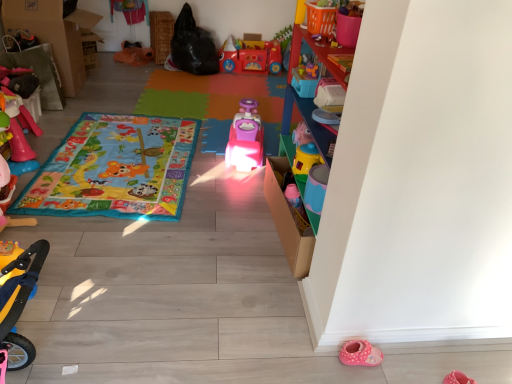
Question: Identify some spots in the free space between rubberized yellow scooter at left, acting as the 2th toy starting from the left, and multicolored fabric play mat at center, the 1th blanket viewed from the front. Your answer should be formatted as a list of tuples, i.e. [(x1, y1)], where each tuple contains the x and y coordinates of a point satisfying the conditions above. The coordinates should be between 0 and 1, indicating the normalized pixel locations of the points in the image.
Answer: [(0.104, 0.392)]